Tallahassee, Florida

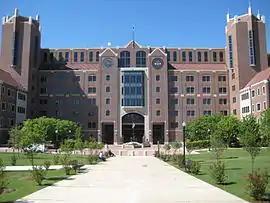
FSU's Doak Campbell Stadium

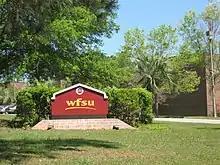
WFSU Building

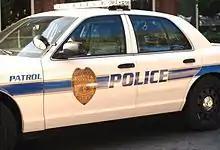
A Tallahassee Police Department patrol car

In 2016- 2017, the Florida State Seminoles of Florida State University generated the thirteenth-most revenue in collegiate athletics with $144,514,413 of total revenue.